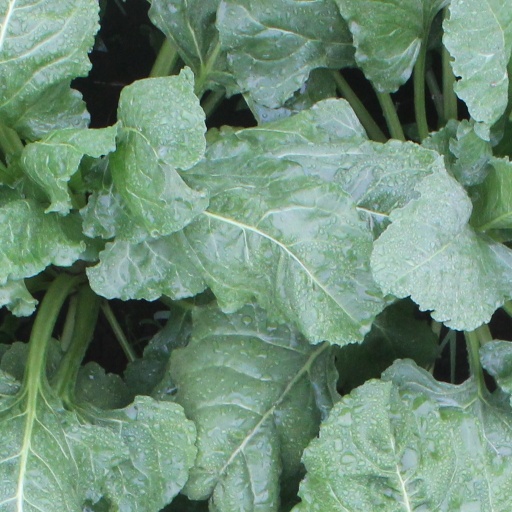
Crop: sugar beet